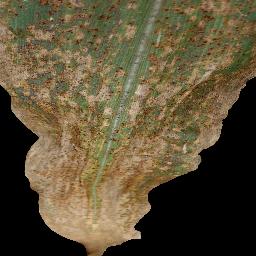
Label: Corn___Common_rust